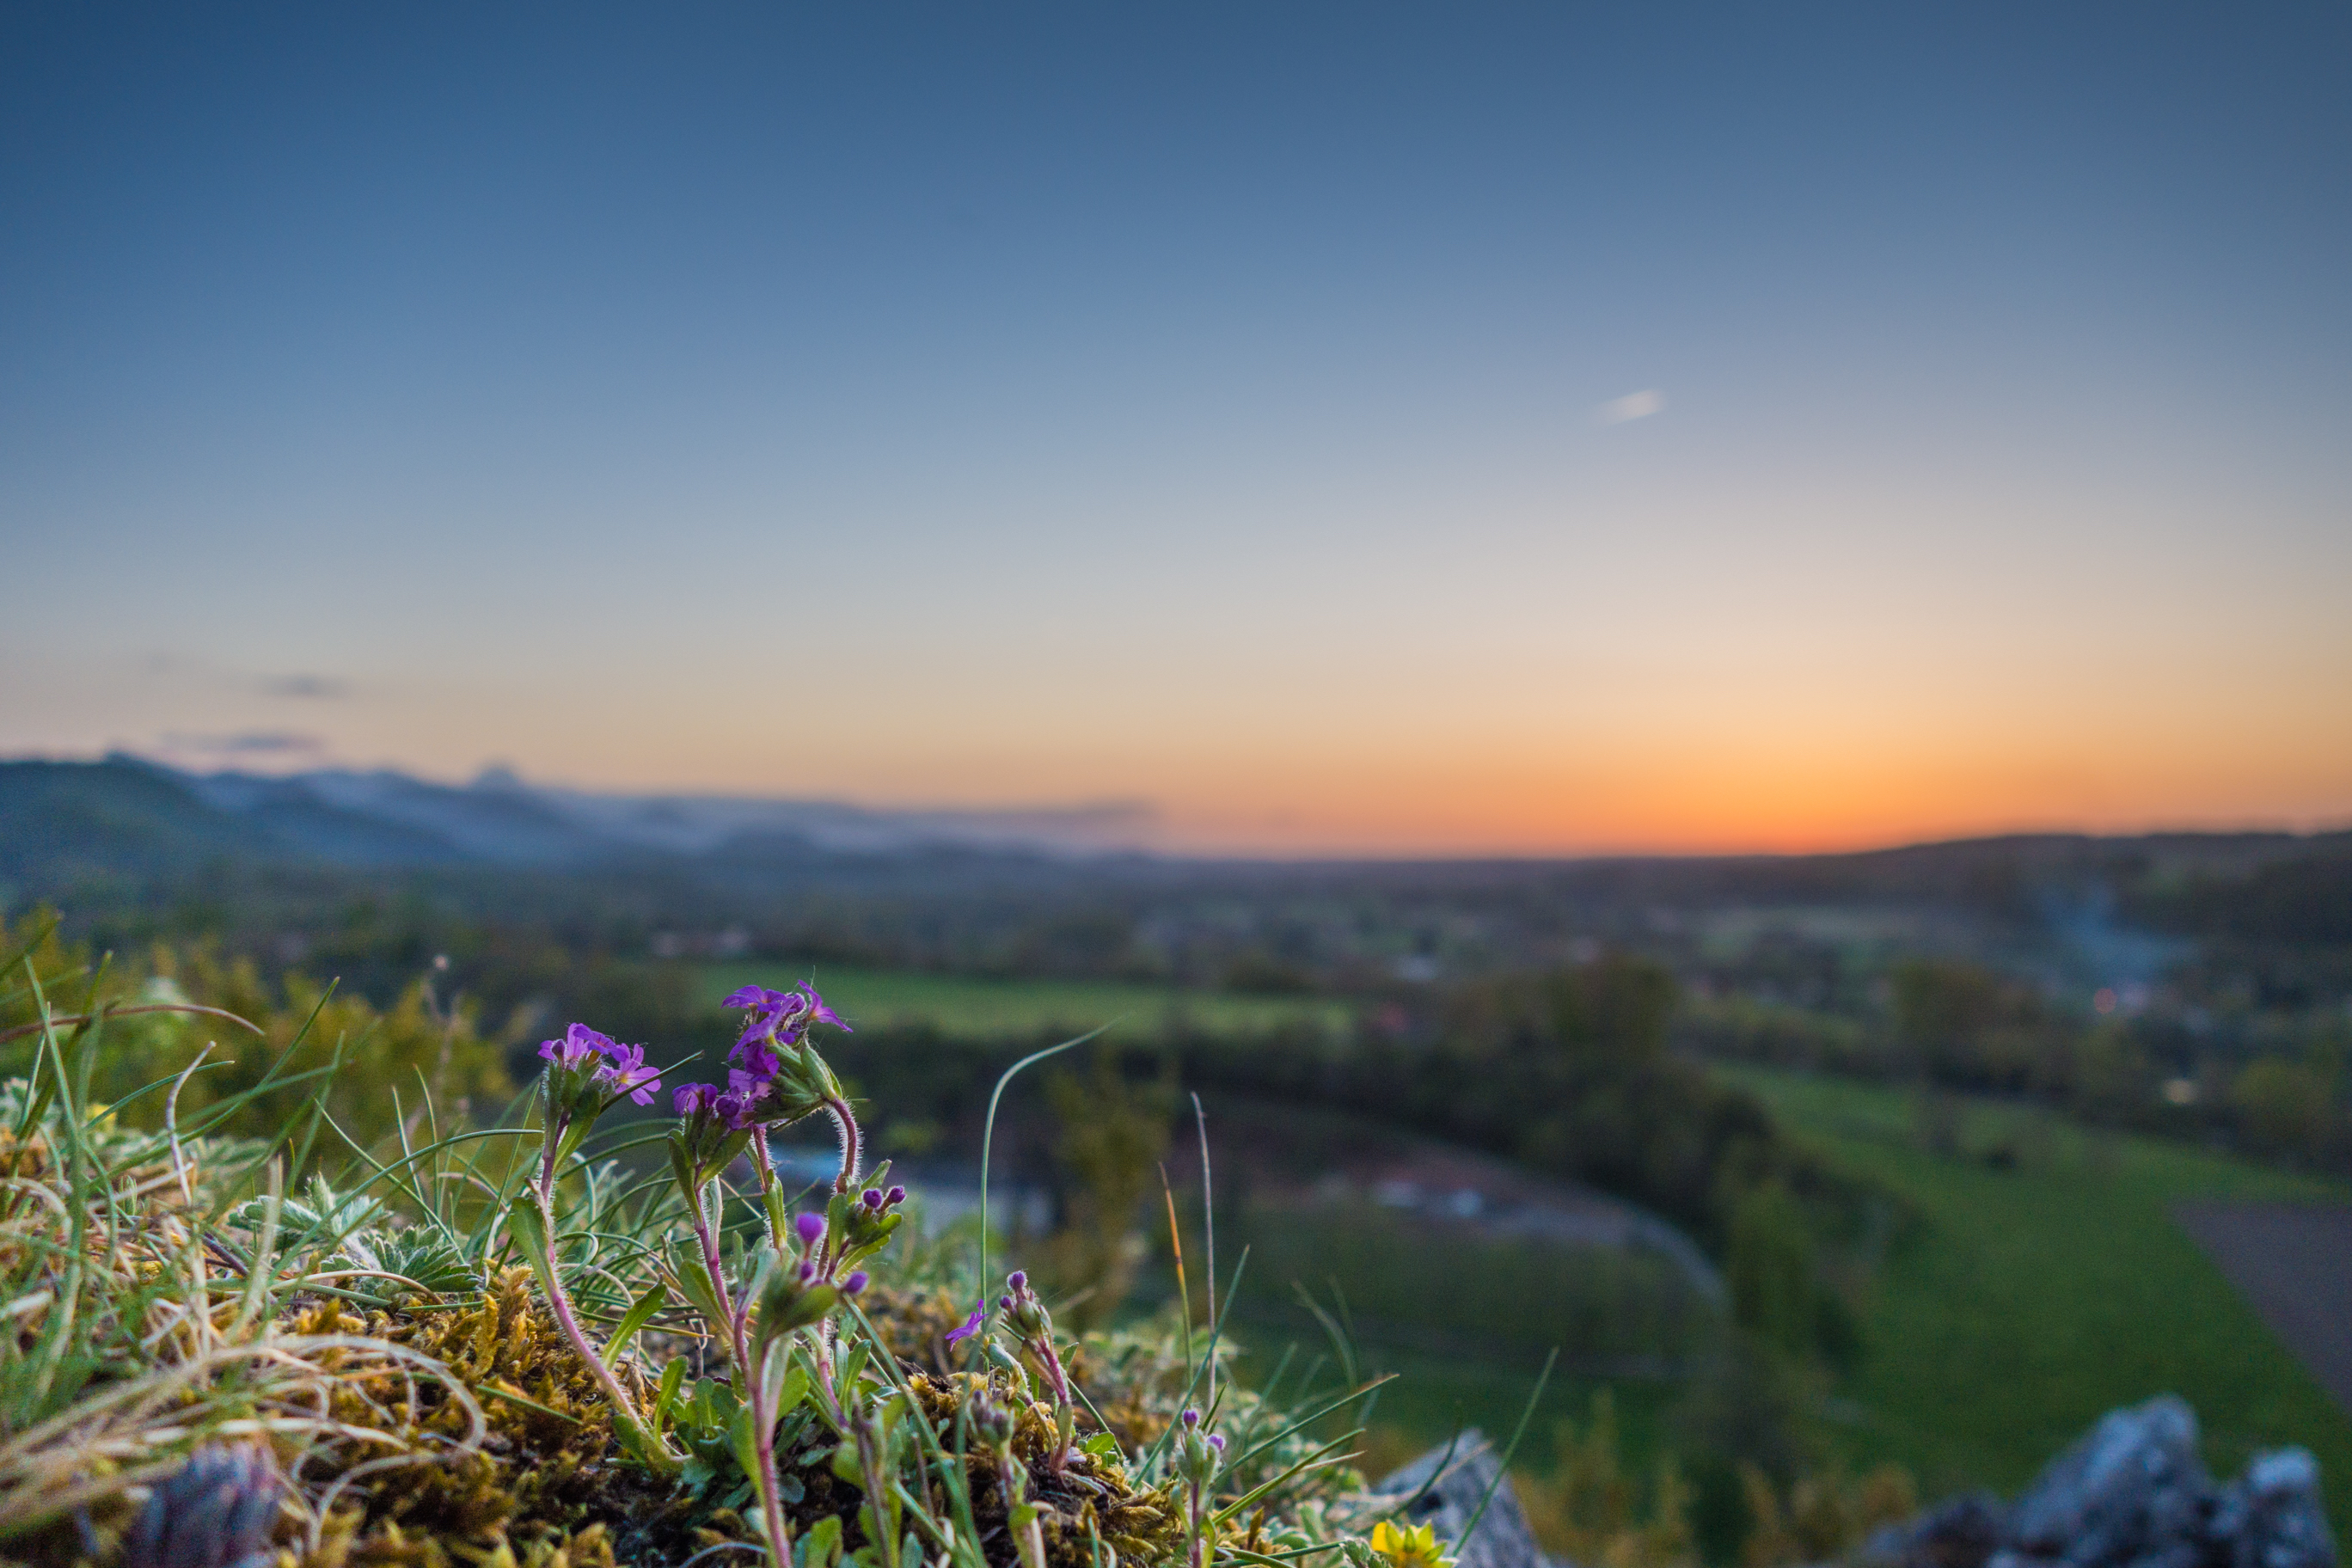
landscape, sea, coast, nature, grass, horizon, wilderness, mountain, cloud, sky, sunrise, sunset, field, meadow, prairie, sunlight, morning, hill, flower, lake, dawn, mountain range, dusk, reflection, autumn, ridge, wildflower, grassland, plateau, habitat, steppe, rural area, natural environment, atmospheric phenomenon, mountainous landforms